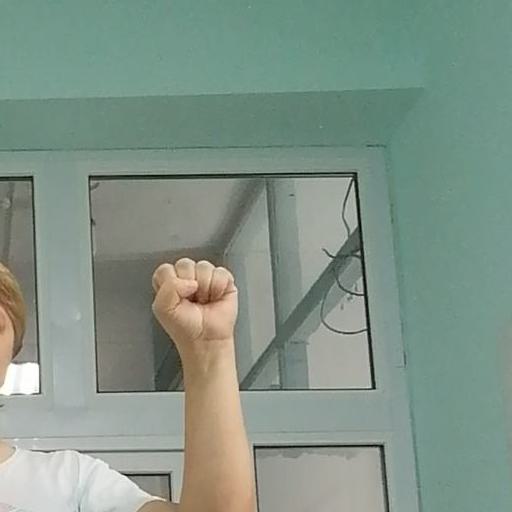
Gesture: fist